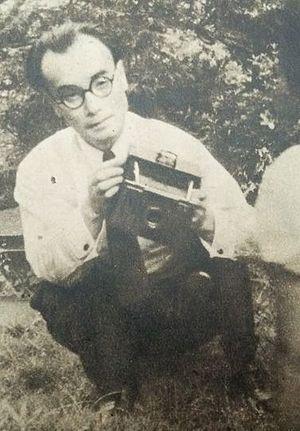
Kiyoshi Jinzai est un romancier japonais, traducteur et critique littéraire de l'ère Shōwa.